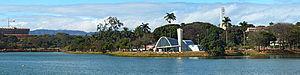
L'église São Francisco de Assis, communément appelée en portugais Igreja da Pampulha, est une église de l'ensemble moderne de Pampulha à Belo Horizonte, dans l'État de Minas Gerais, dans le sud-est du Brésil.